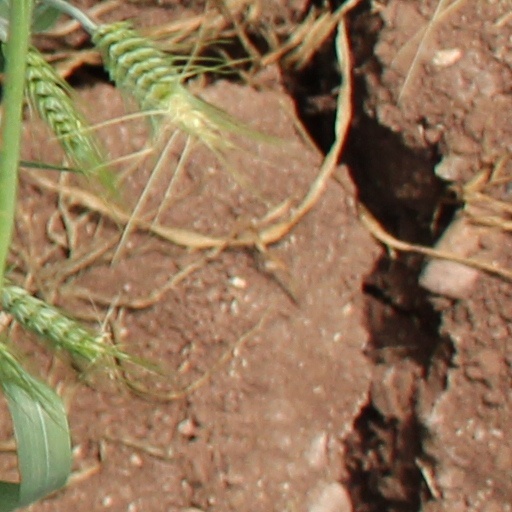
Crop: wheat